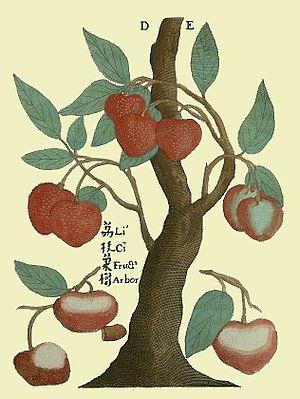
Le Litchi de Chine, ou plus simplement Litchi, est un arbre fruitier de la famille des Sapindaceae, qui produit le fruit comestible du même nom. Cet arbre tropical est la seule espèce du genre Litchi. Le nom provient du cantonais 荔枝 li⁶ zi¹. L'arbre est originaire de Chine où sa culture est attestée depuis plus de 2 100 ans. La partie consommée est l'arille juteux qui entoure une graine unique. Le litchi ressemble, par sa structure, à d'autres fruits tropicaux de la même famille : le longane, le ramboutan, la quenette.